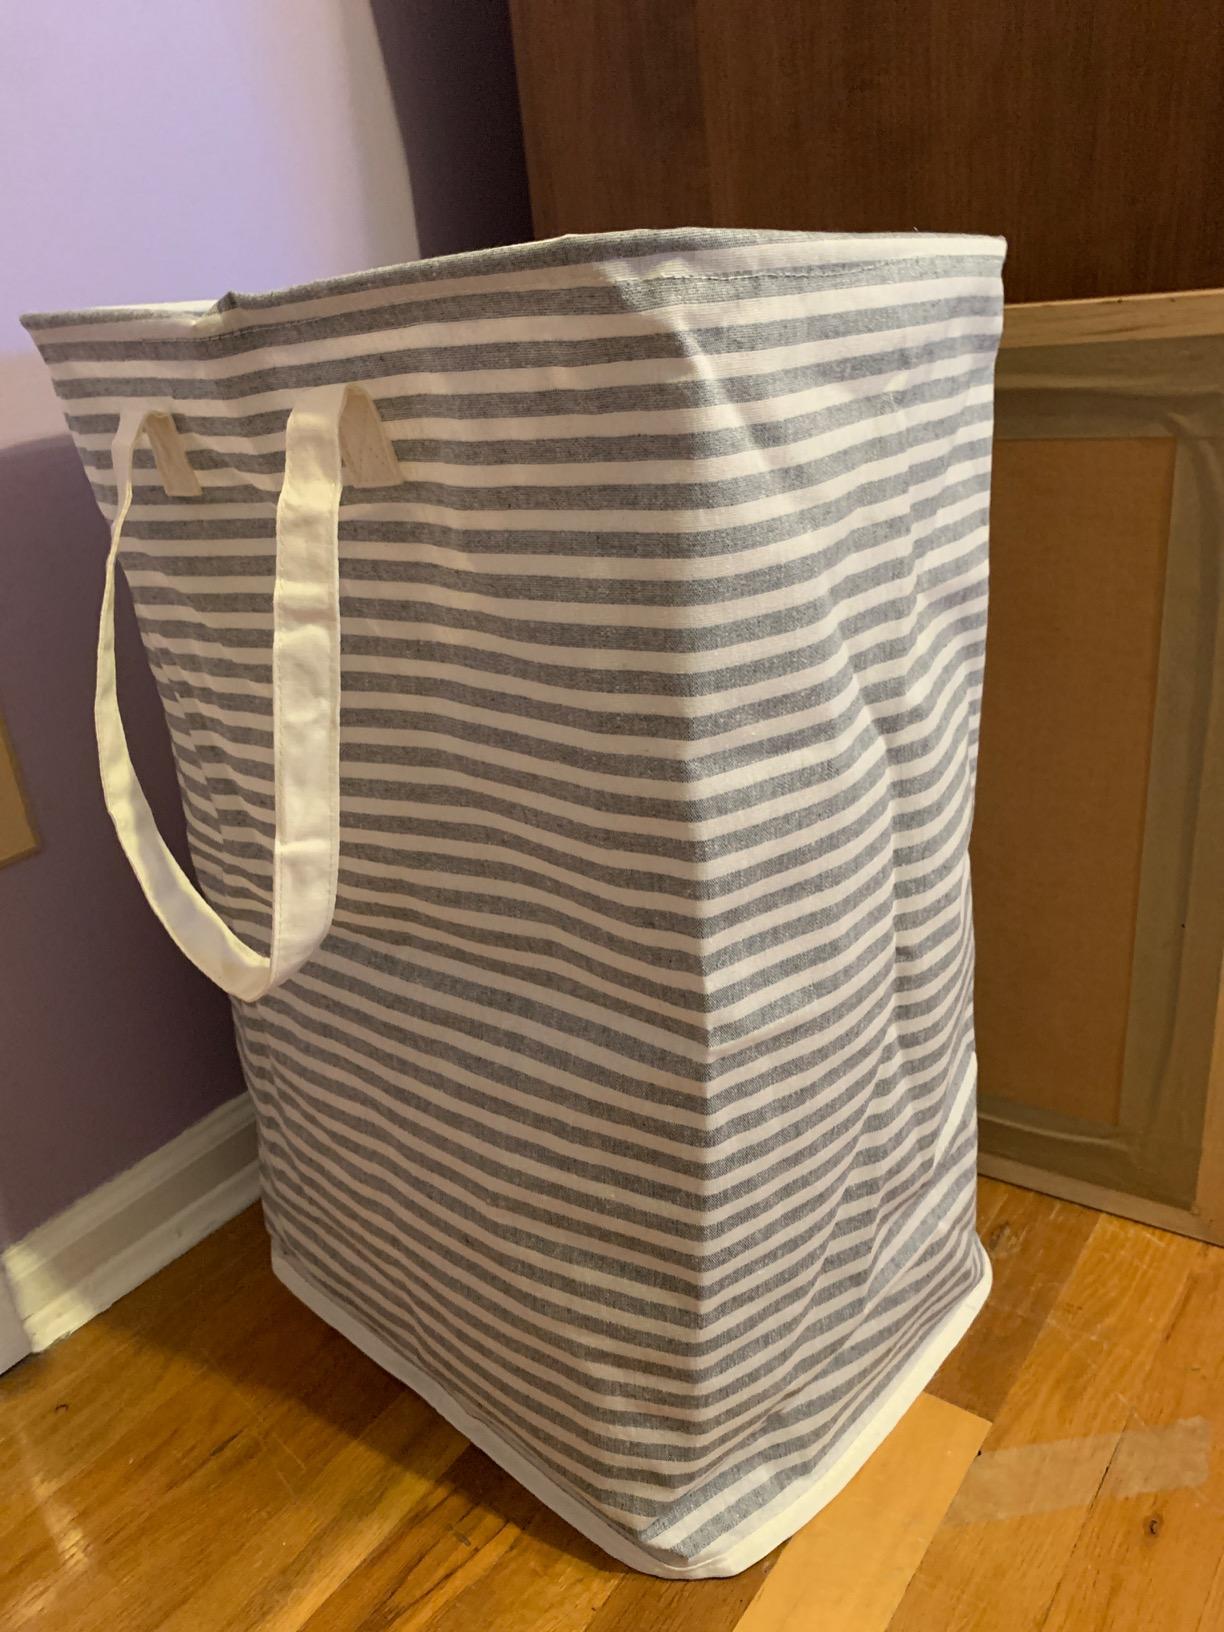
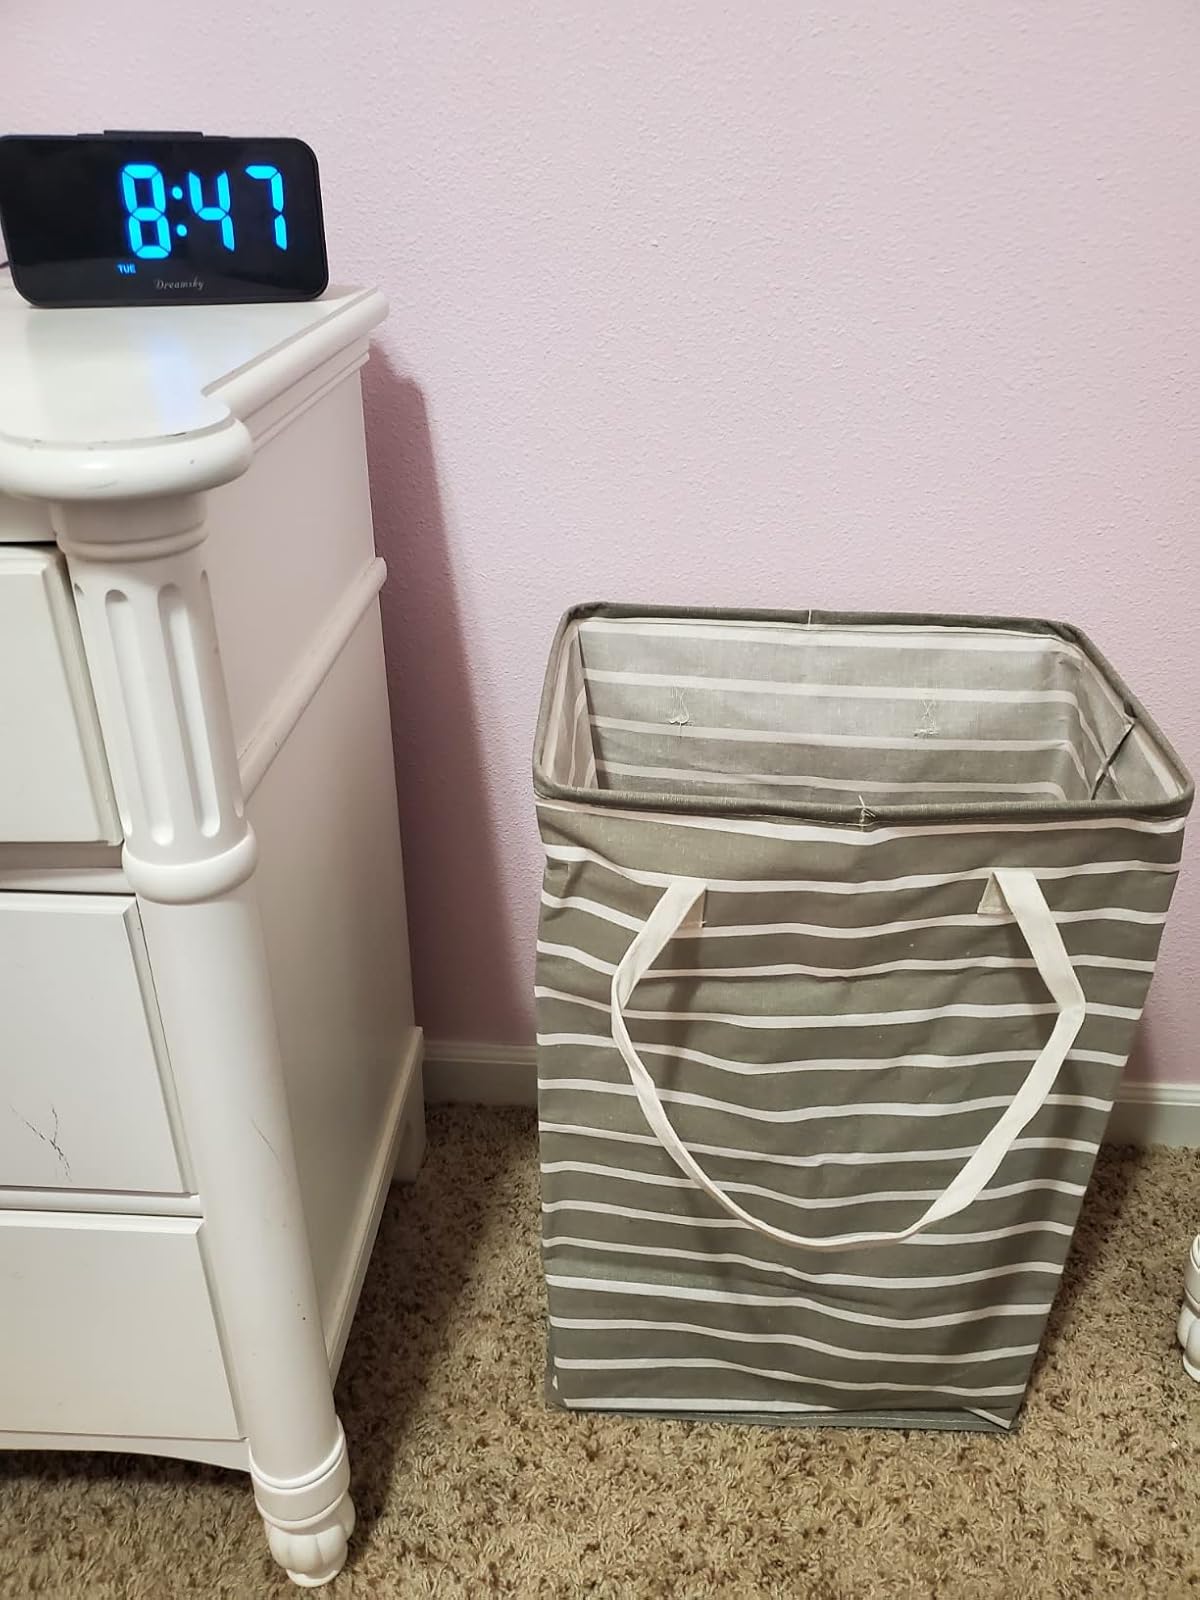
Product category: items_hamper
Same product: no